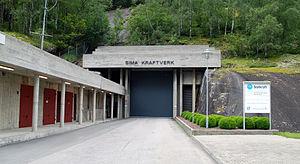
La centrale hydroélectrique de Sima est une centrale hydroélectrique norvégienne située dans la kommune d'Eidfjord, dans le comté de Hordaland. Mise en service en 1980, la centrale de 1 120 MW est la seconde en importance en Norvège, immédiatement après celle de Kvilldal. Creusée à l'intérieur du roc à 700 m de profondeur, elle dispose de quatre réservoirs d'une capacité maximale de 660 millions de m³. Quatre turbines Pelton produisent annuellement 2 840 GWh, soit l'équivalent de la production d'une ville de la taille de Bergen.